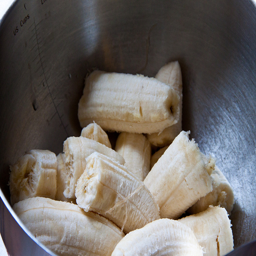
a whole bunch of bananas cut up in a large bowl
Some bananas are peeled and broken up inside a bowl.
Fresh, raw bananas broken up in a bowl
a silver bowl full of chopped up bananas
Bananas are cut in half in a silver bowl.